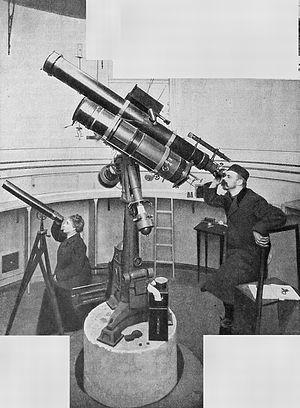
Gavriil Adrianovitch Tikhov est un astronome biélorusse né en 1875 et décédé en 1960. Il est considéré comme le pionnier de l'exobiologie.